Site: brandenburg
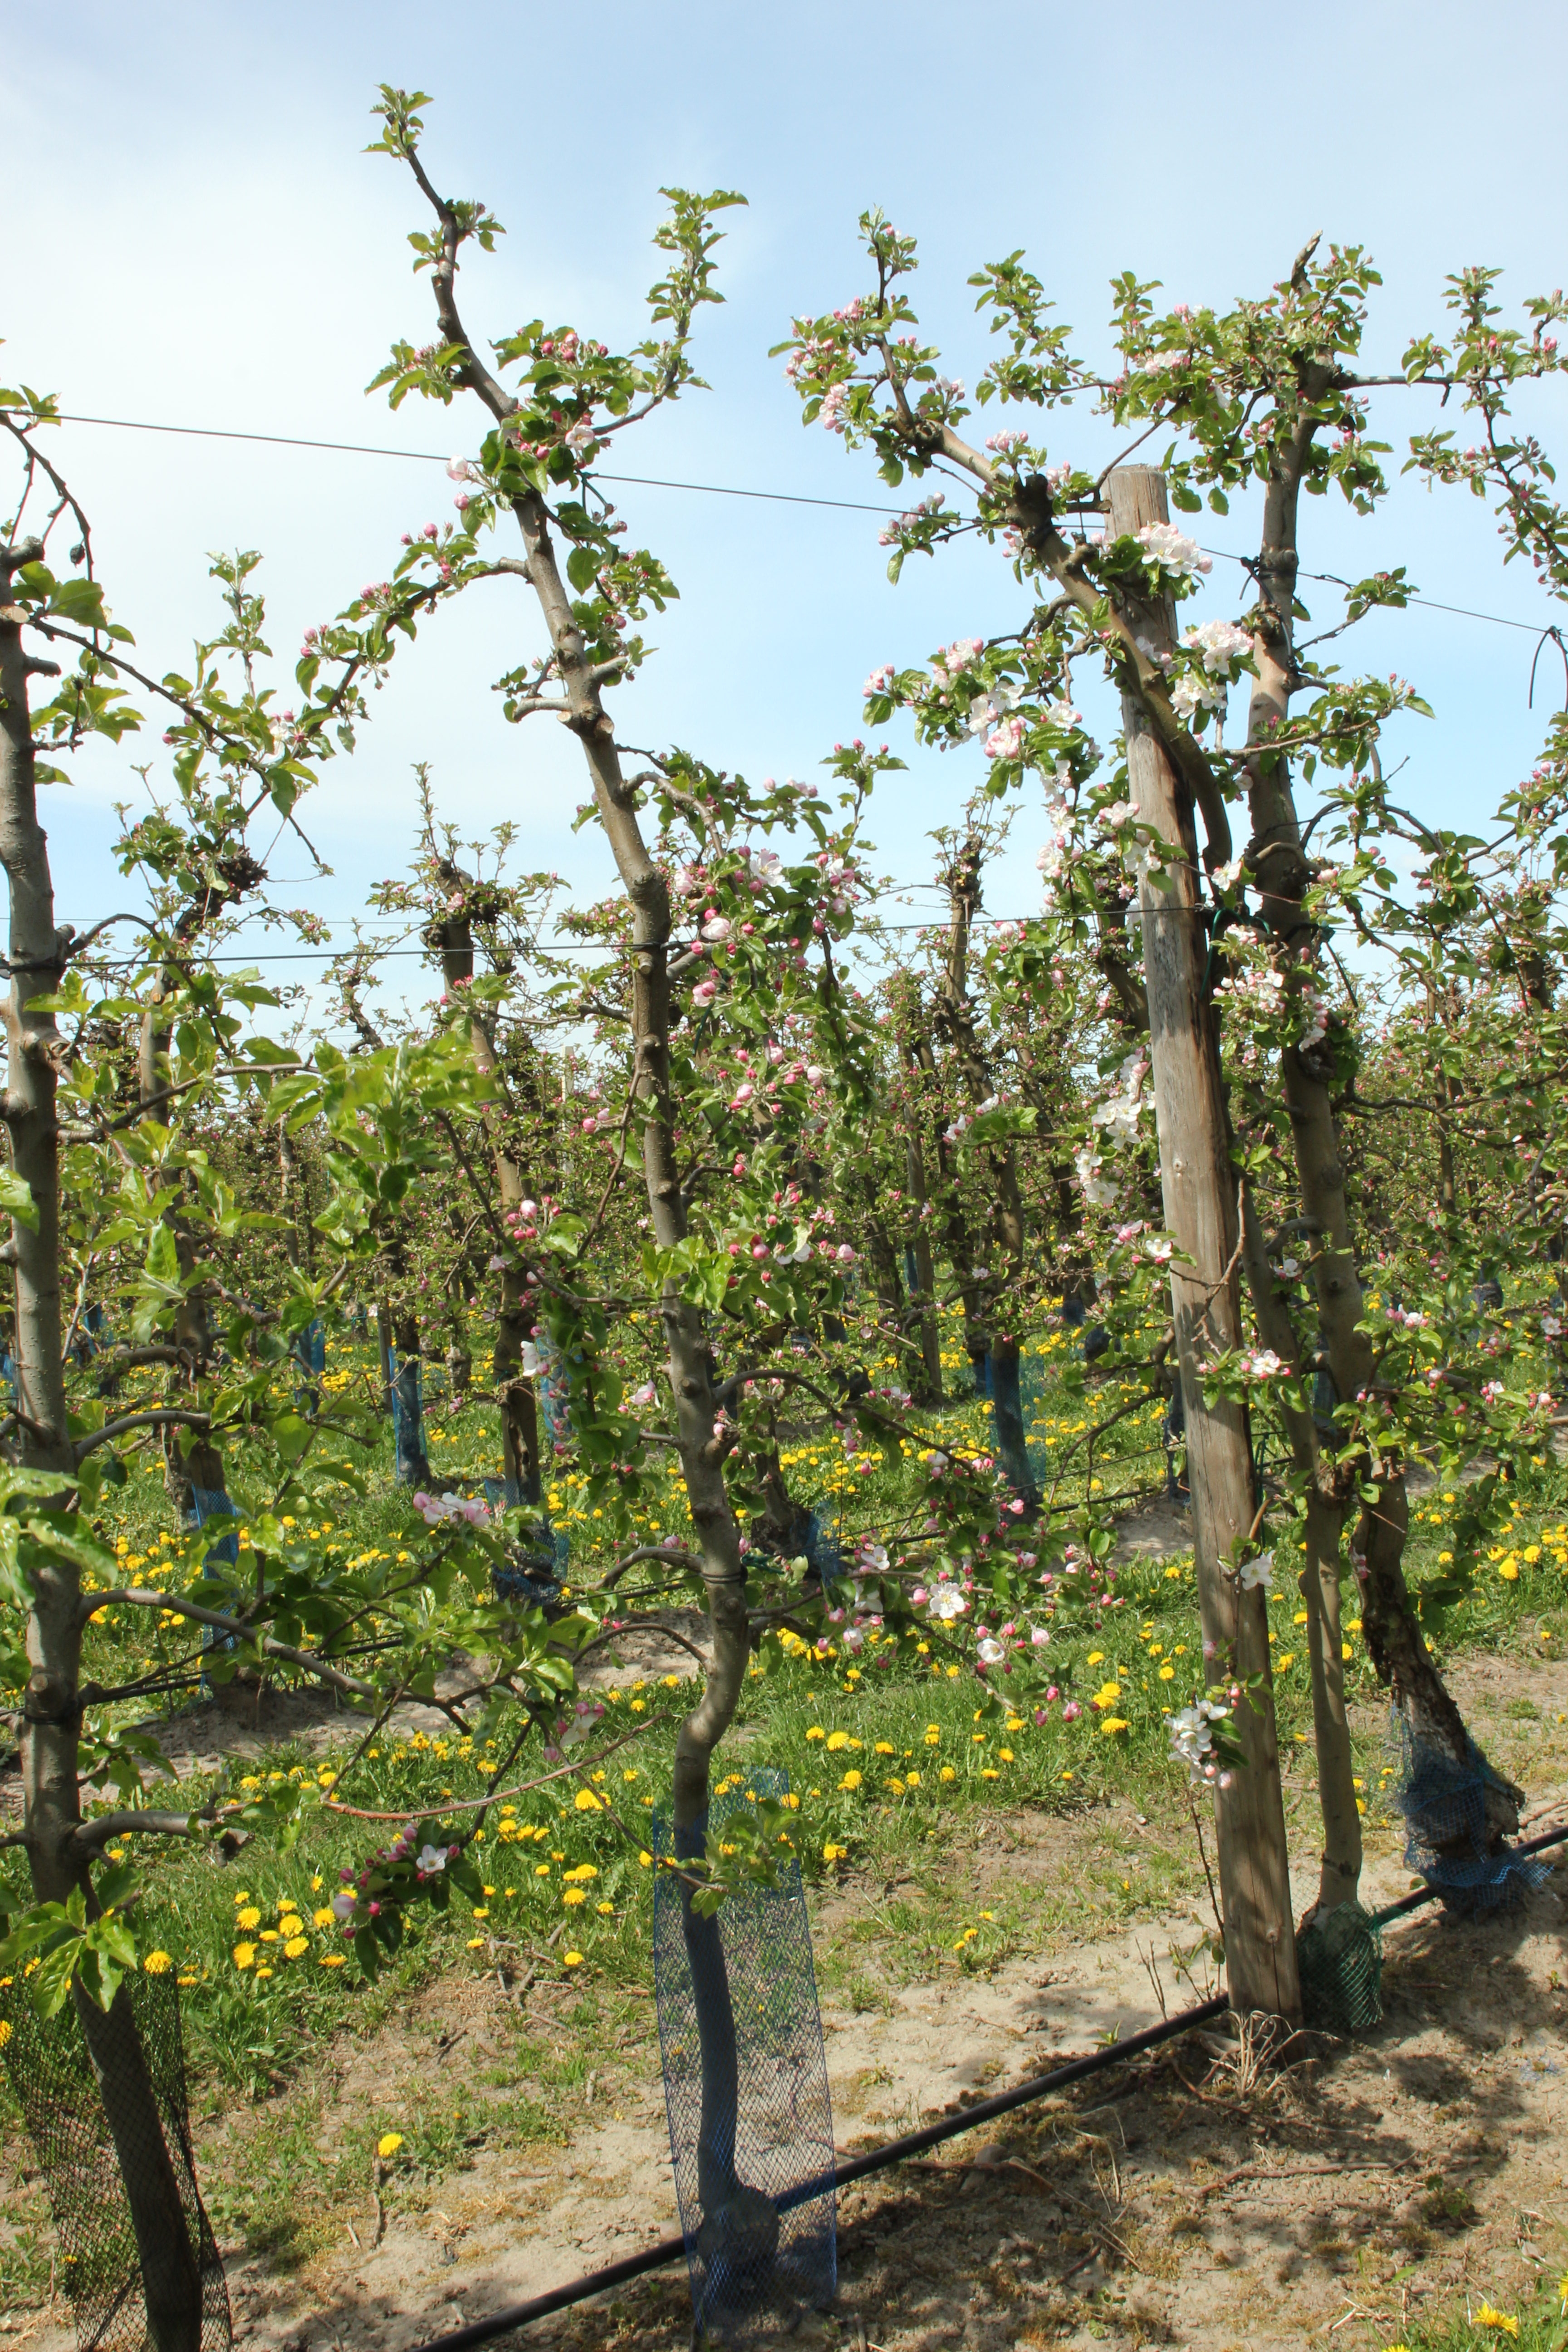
Growth stage (BBCH 57): Inflorescence emergence